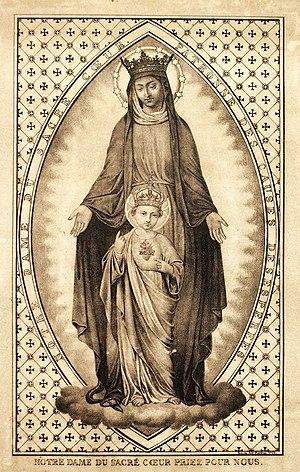
Notre Dame Su Sacré Coeur 1870
Notre-Dame du Sacré-Cœur est un vocable de la Vierge Marie. La fête de cette dévotion est célébrée le dernier samedi du mois de mai.